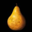
Label: pear